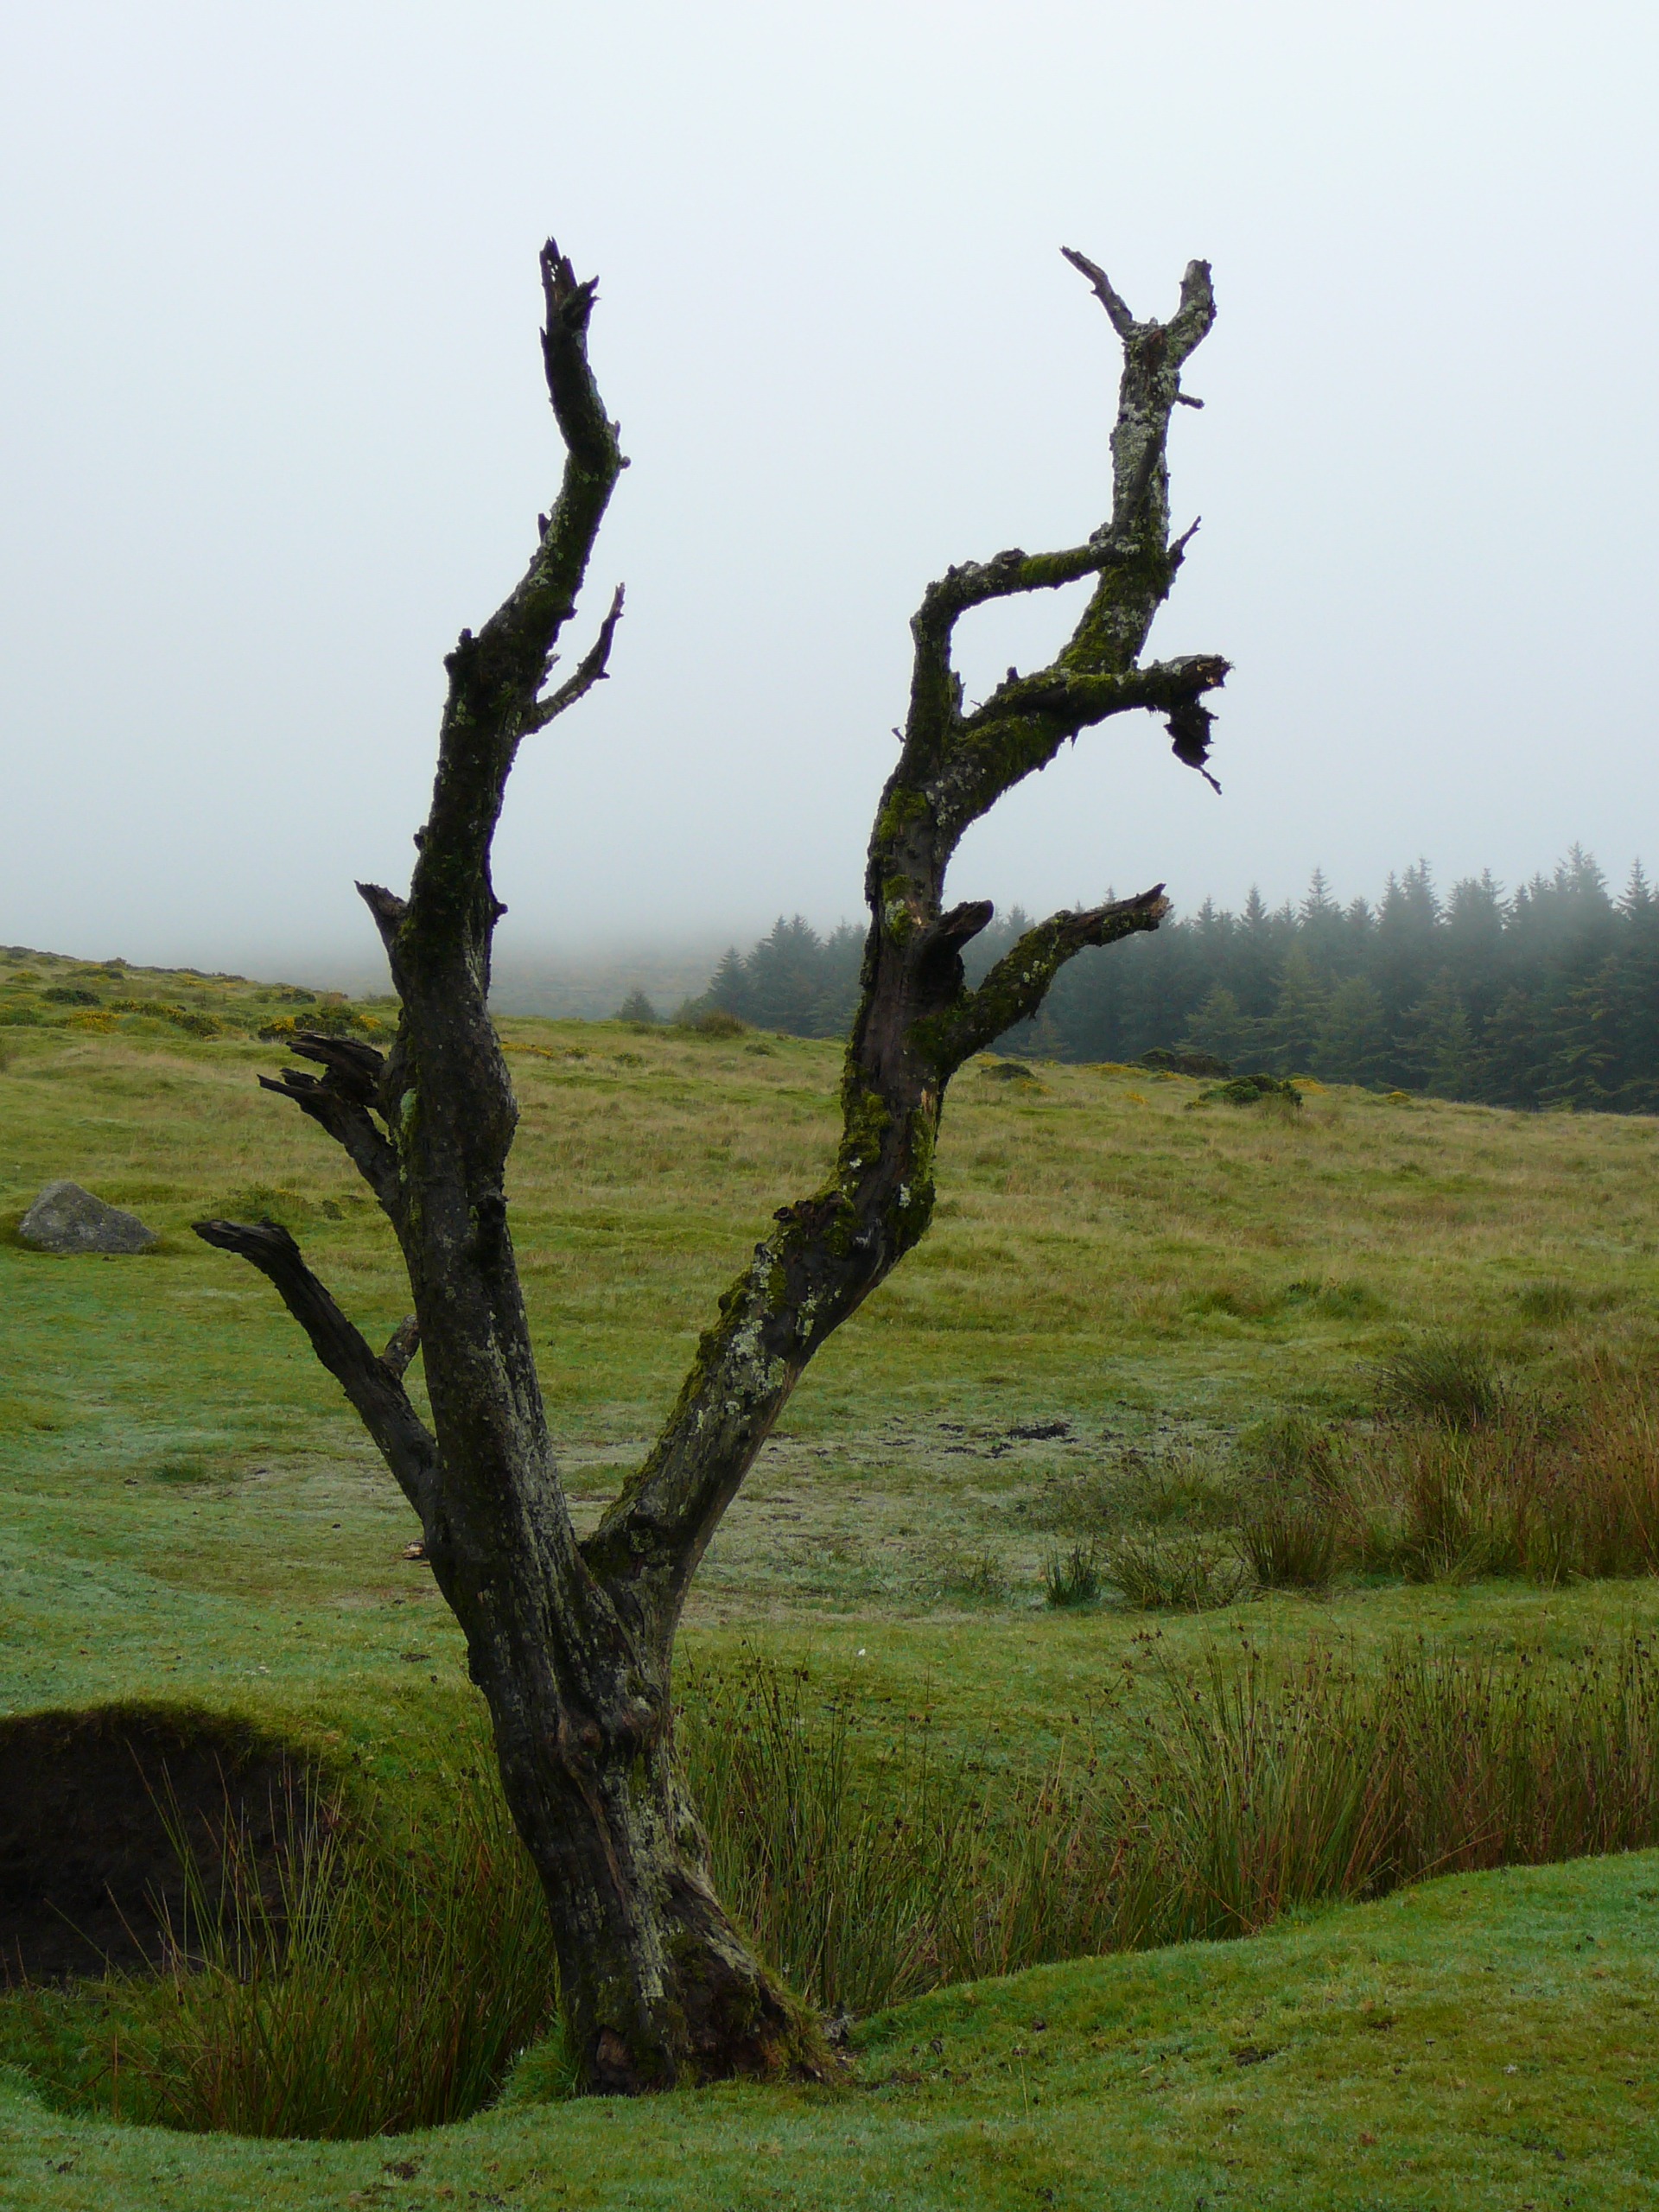
landscape, tree, nature, grass, branch, plant, flower, mystical, green, botany, national park, flora, savanna, england, sculpture, moor, dartmoor, united kingdom, woody plant